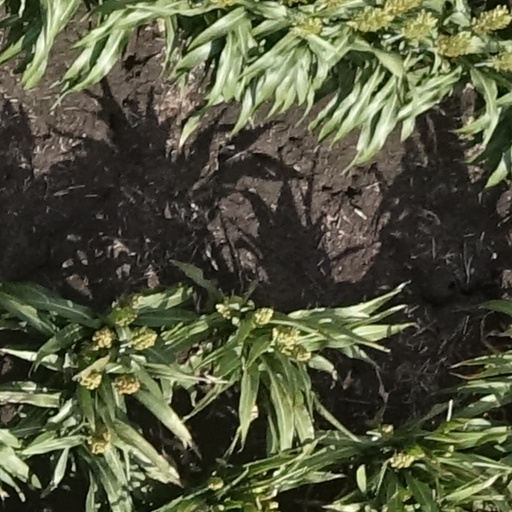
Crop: sorghum